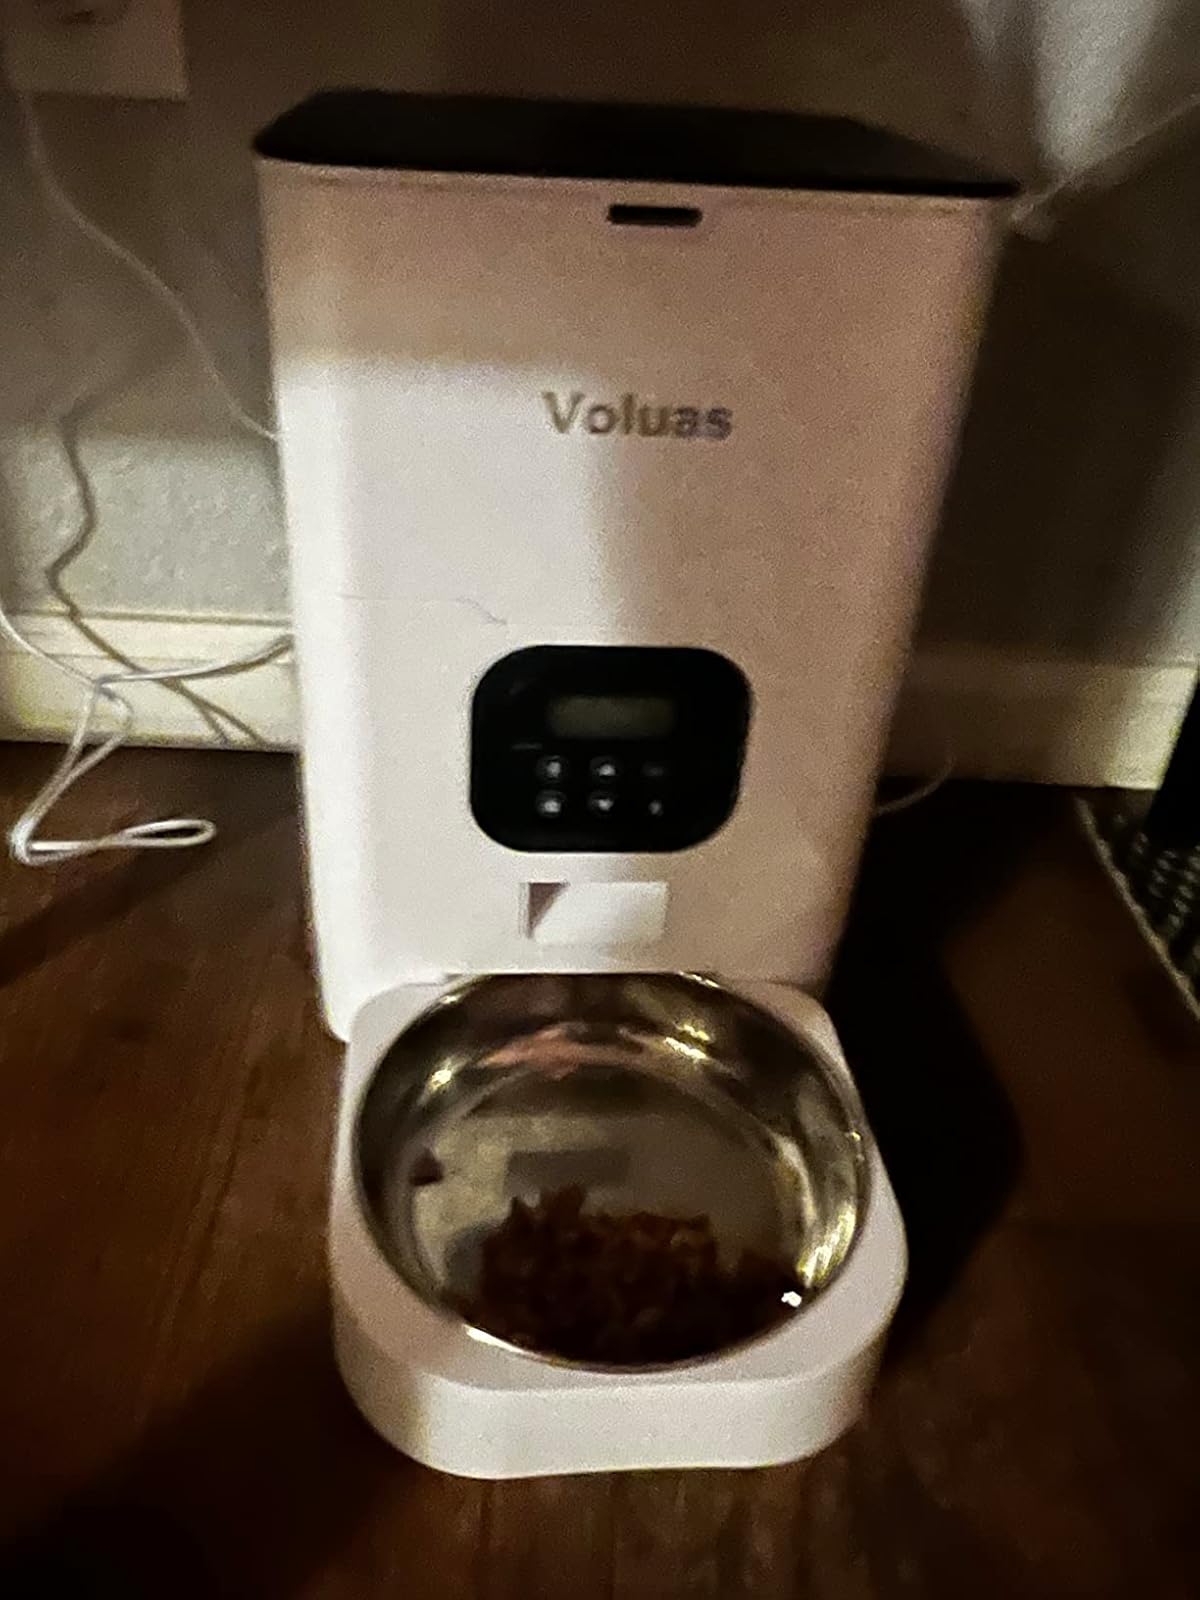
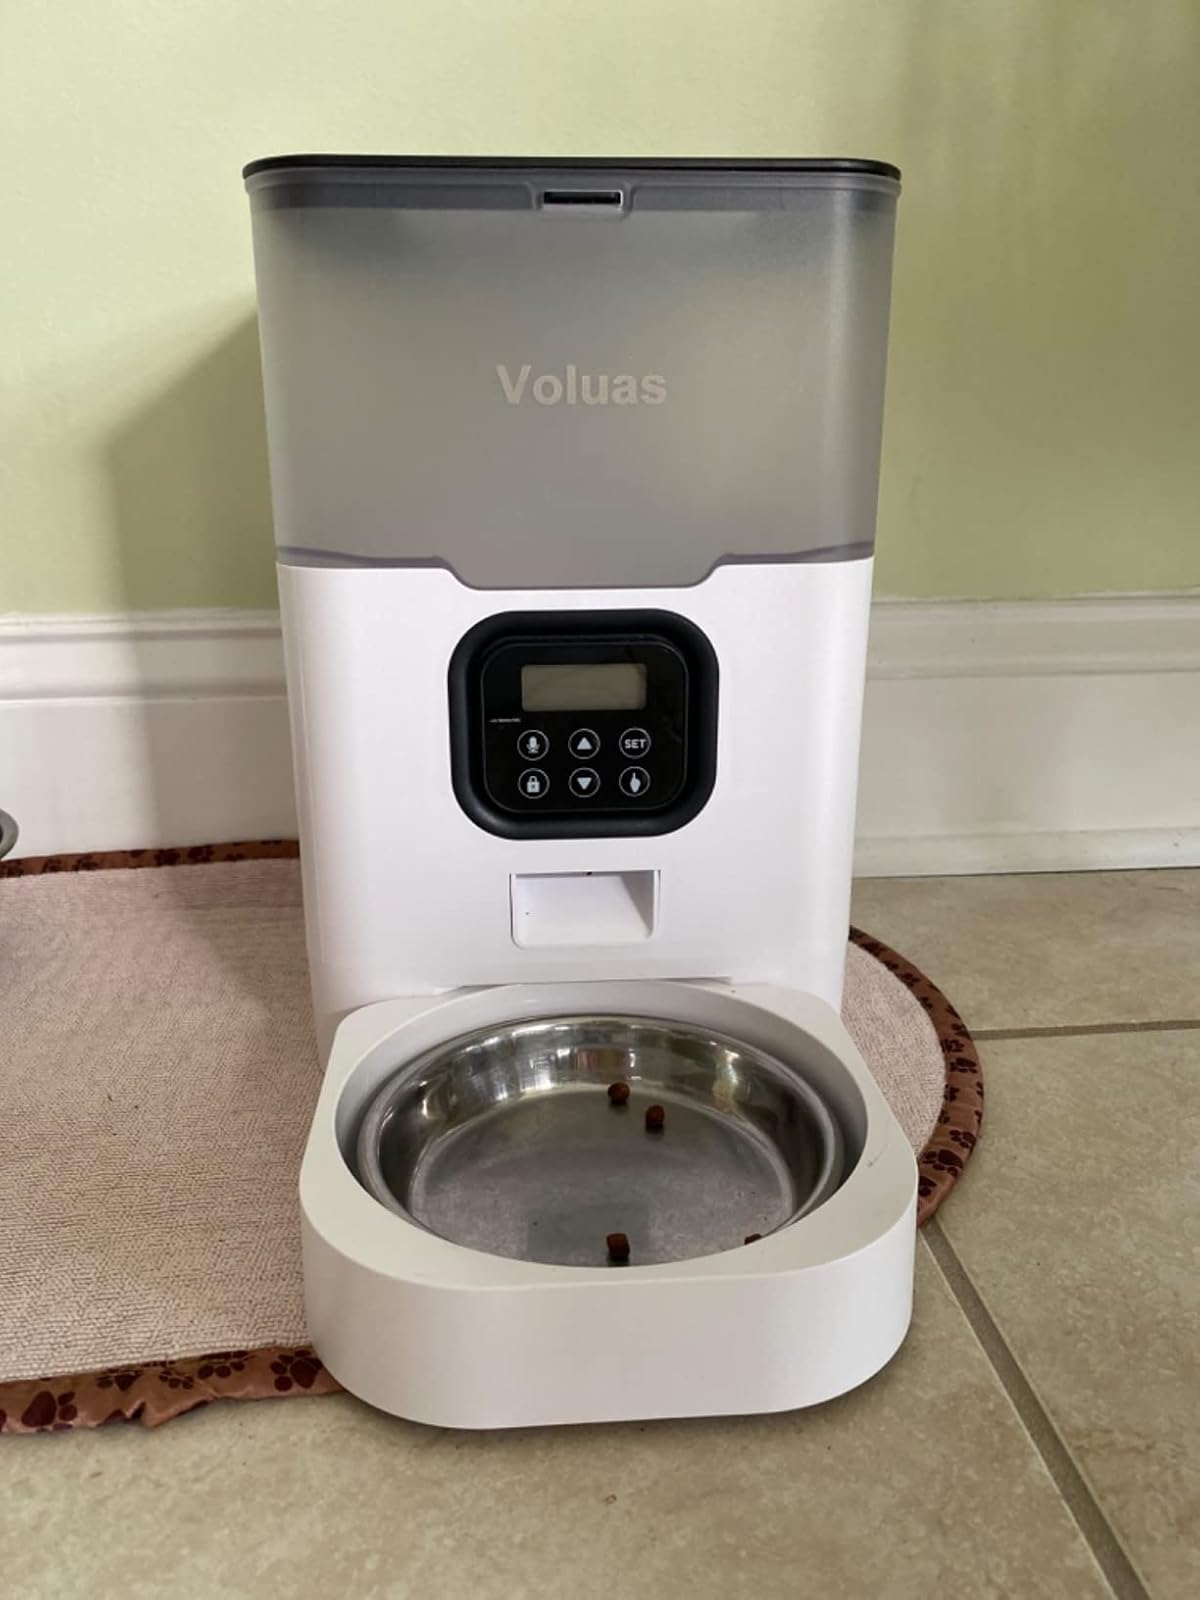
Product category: items_feeder
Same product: no